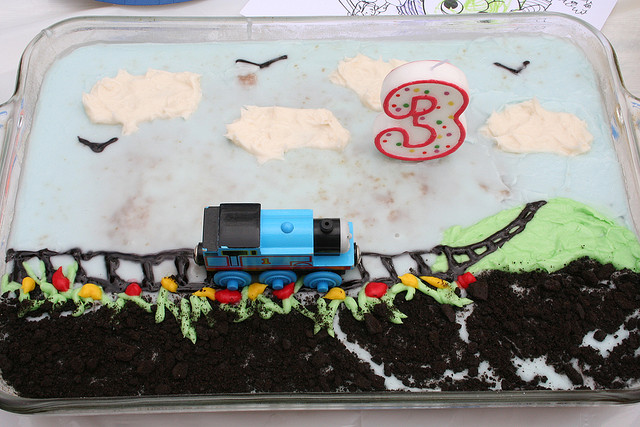
A cake with a train on a track and a ground made of cookies.

A cake with a train and a "3" shaped candle.

A birthday cake has a train decoration on it.

A birthday cake with a railroad train on it